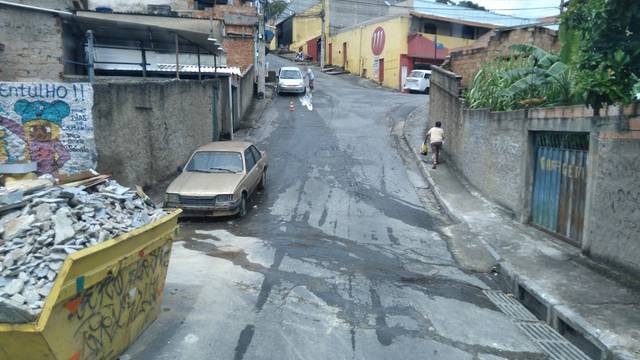
Region: Brazil
Coordinates: -19.87, -43.899